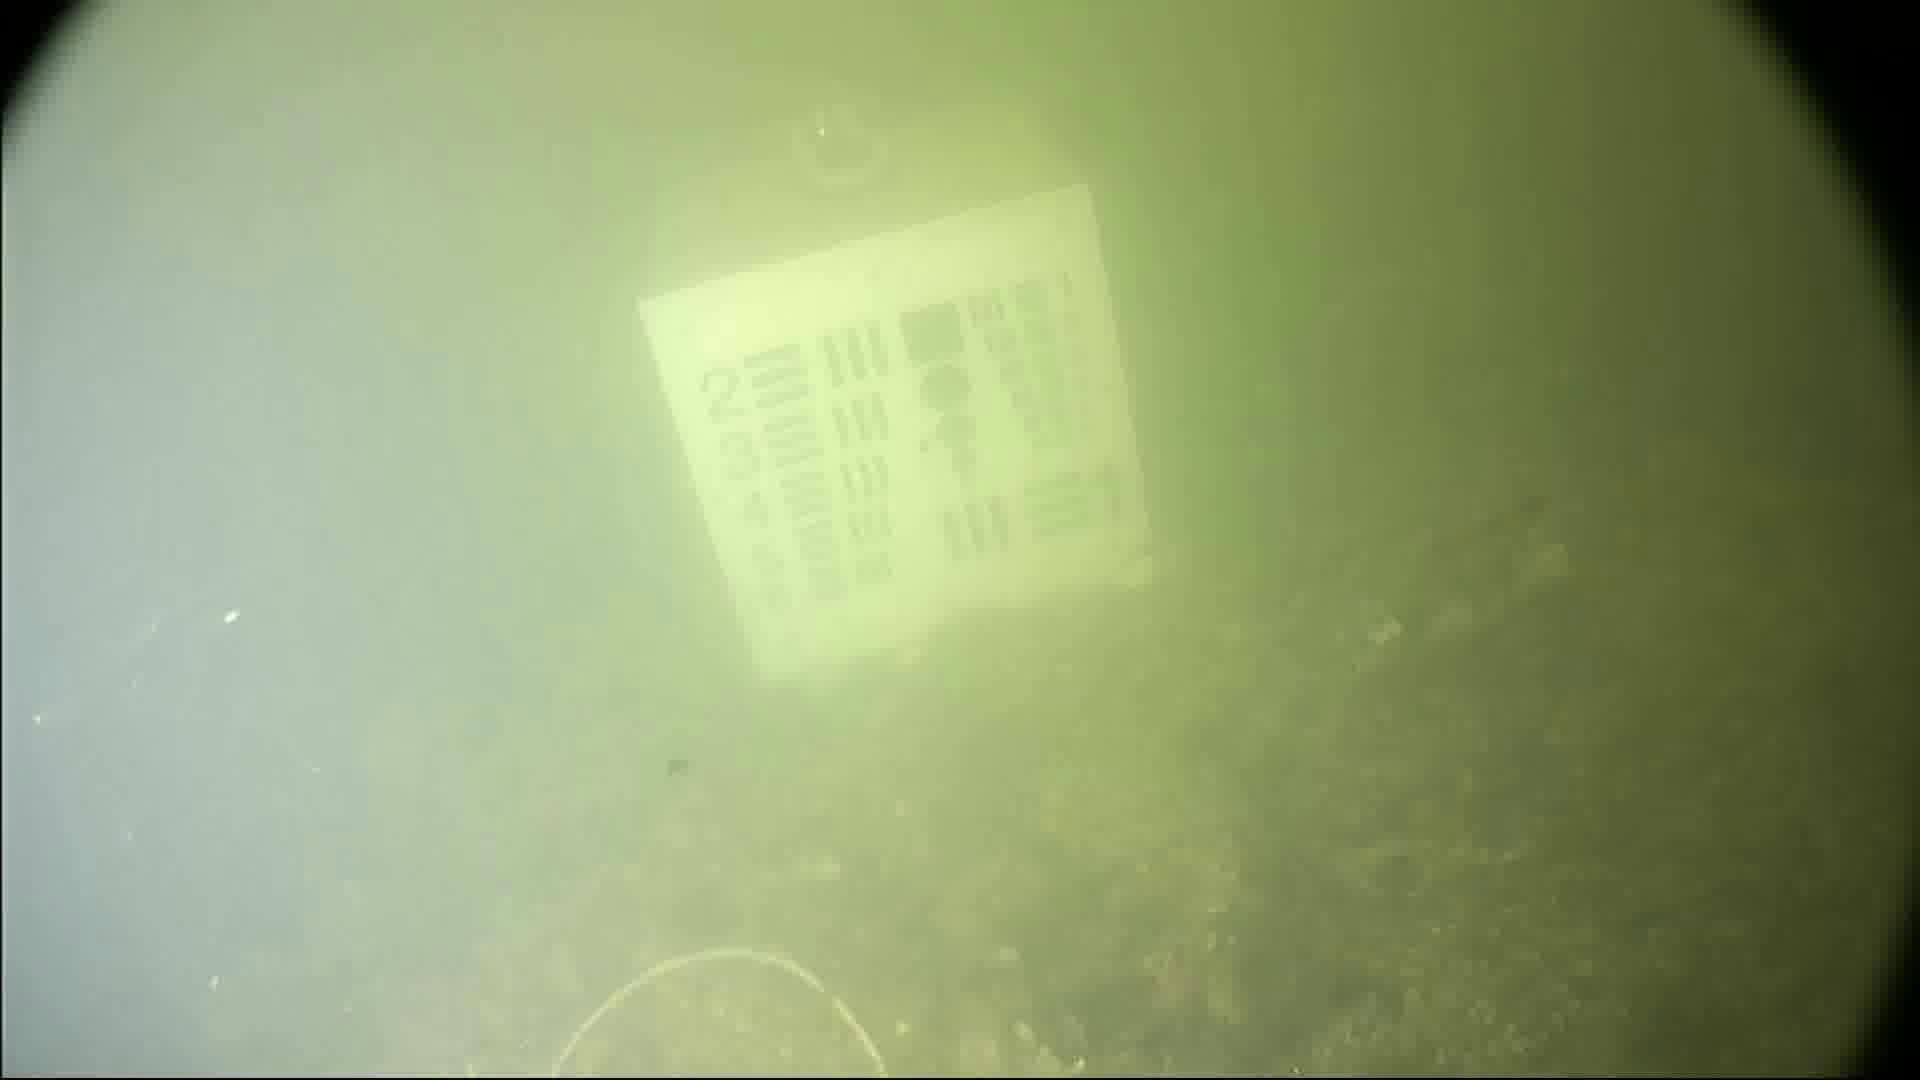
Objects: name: crab